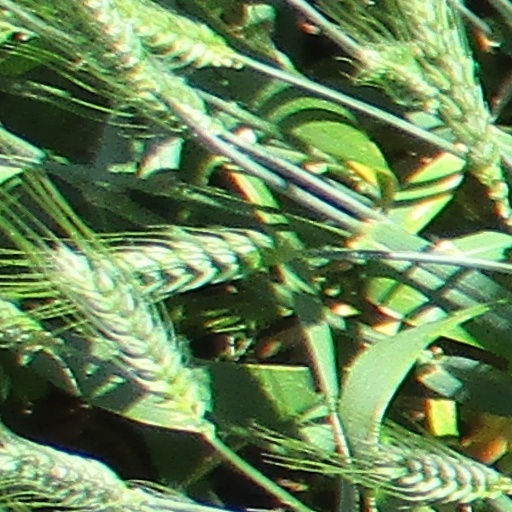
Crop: wheat